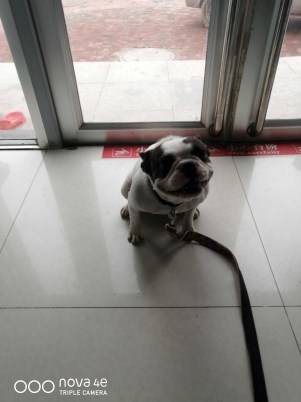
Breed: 1121-n000002-French_bulldog